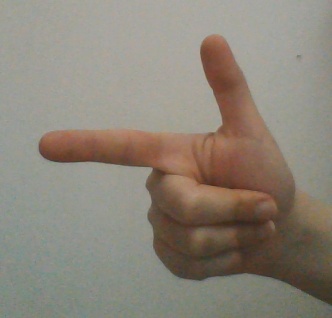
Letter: yaa